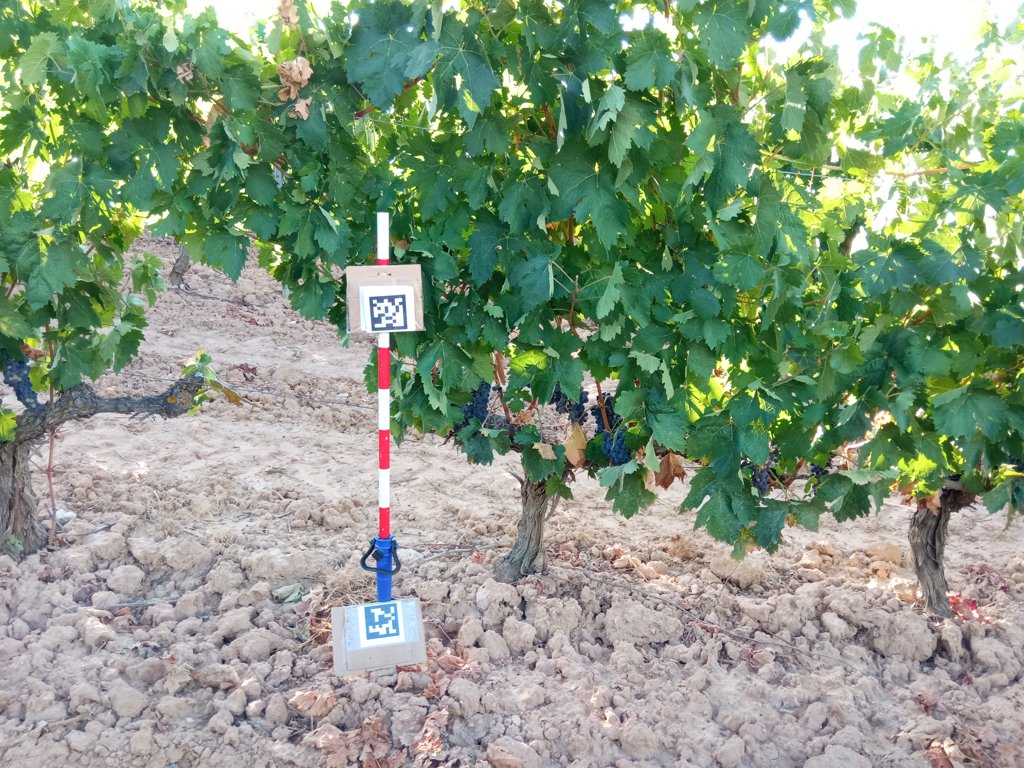
Berries visible: 232
Grape clusters: 6